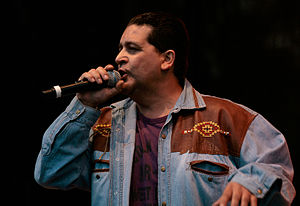
Tony Wegas
Tony Wegas er en østrigsk sanger, som repræsenterede Østrig ved Eurovision Song Contest i både 1992 og 1993.